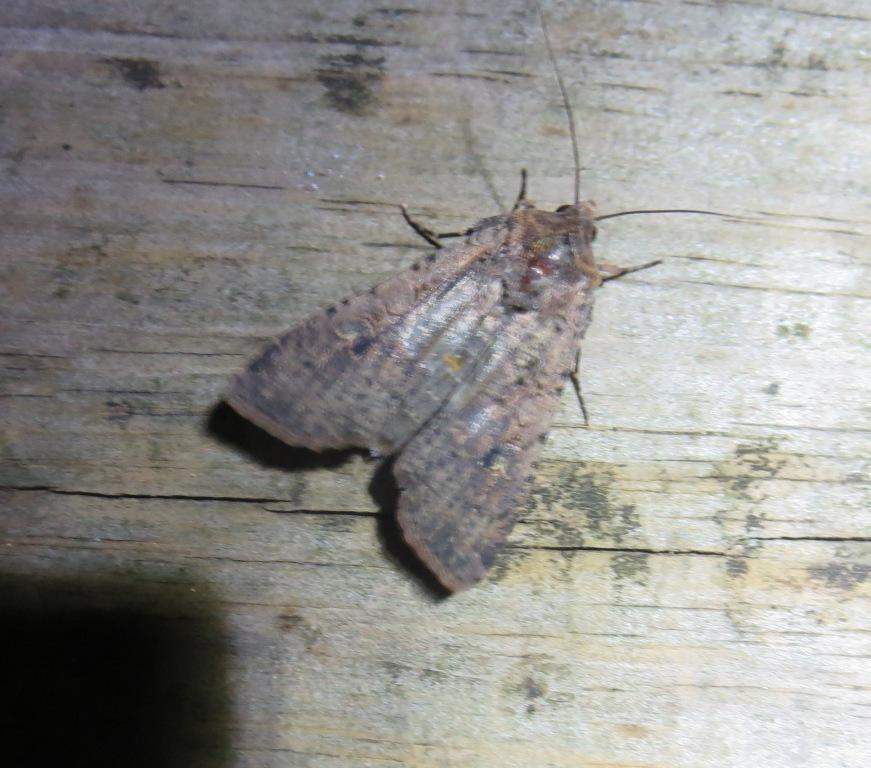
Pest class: cutworms